The Unwritten Code (1919 film)

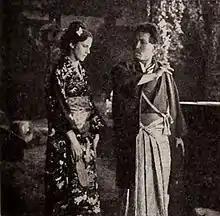
Film still

The Unwritten Code is a 1919 American silent drama film directed by Bernard J. Durning and starring Shirley Mason, Ormi Hawley, and Matt Moore. The art director Cedric Gibbons designed the film's sets, while William A. Wellman worked as an assistant director.